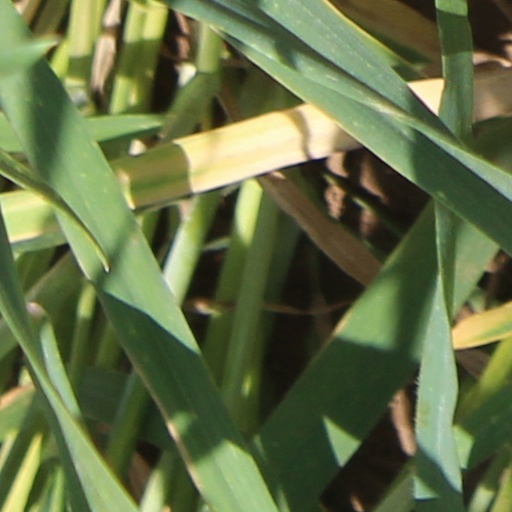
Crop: wheat